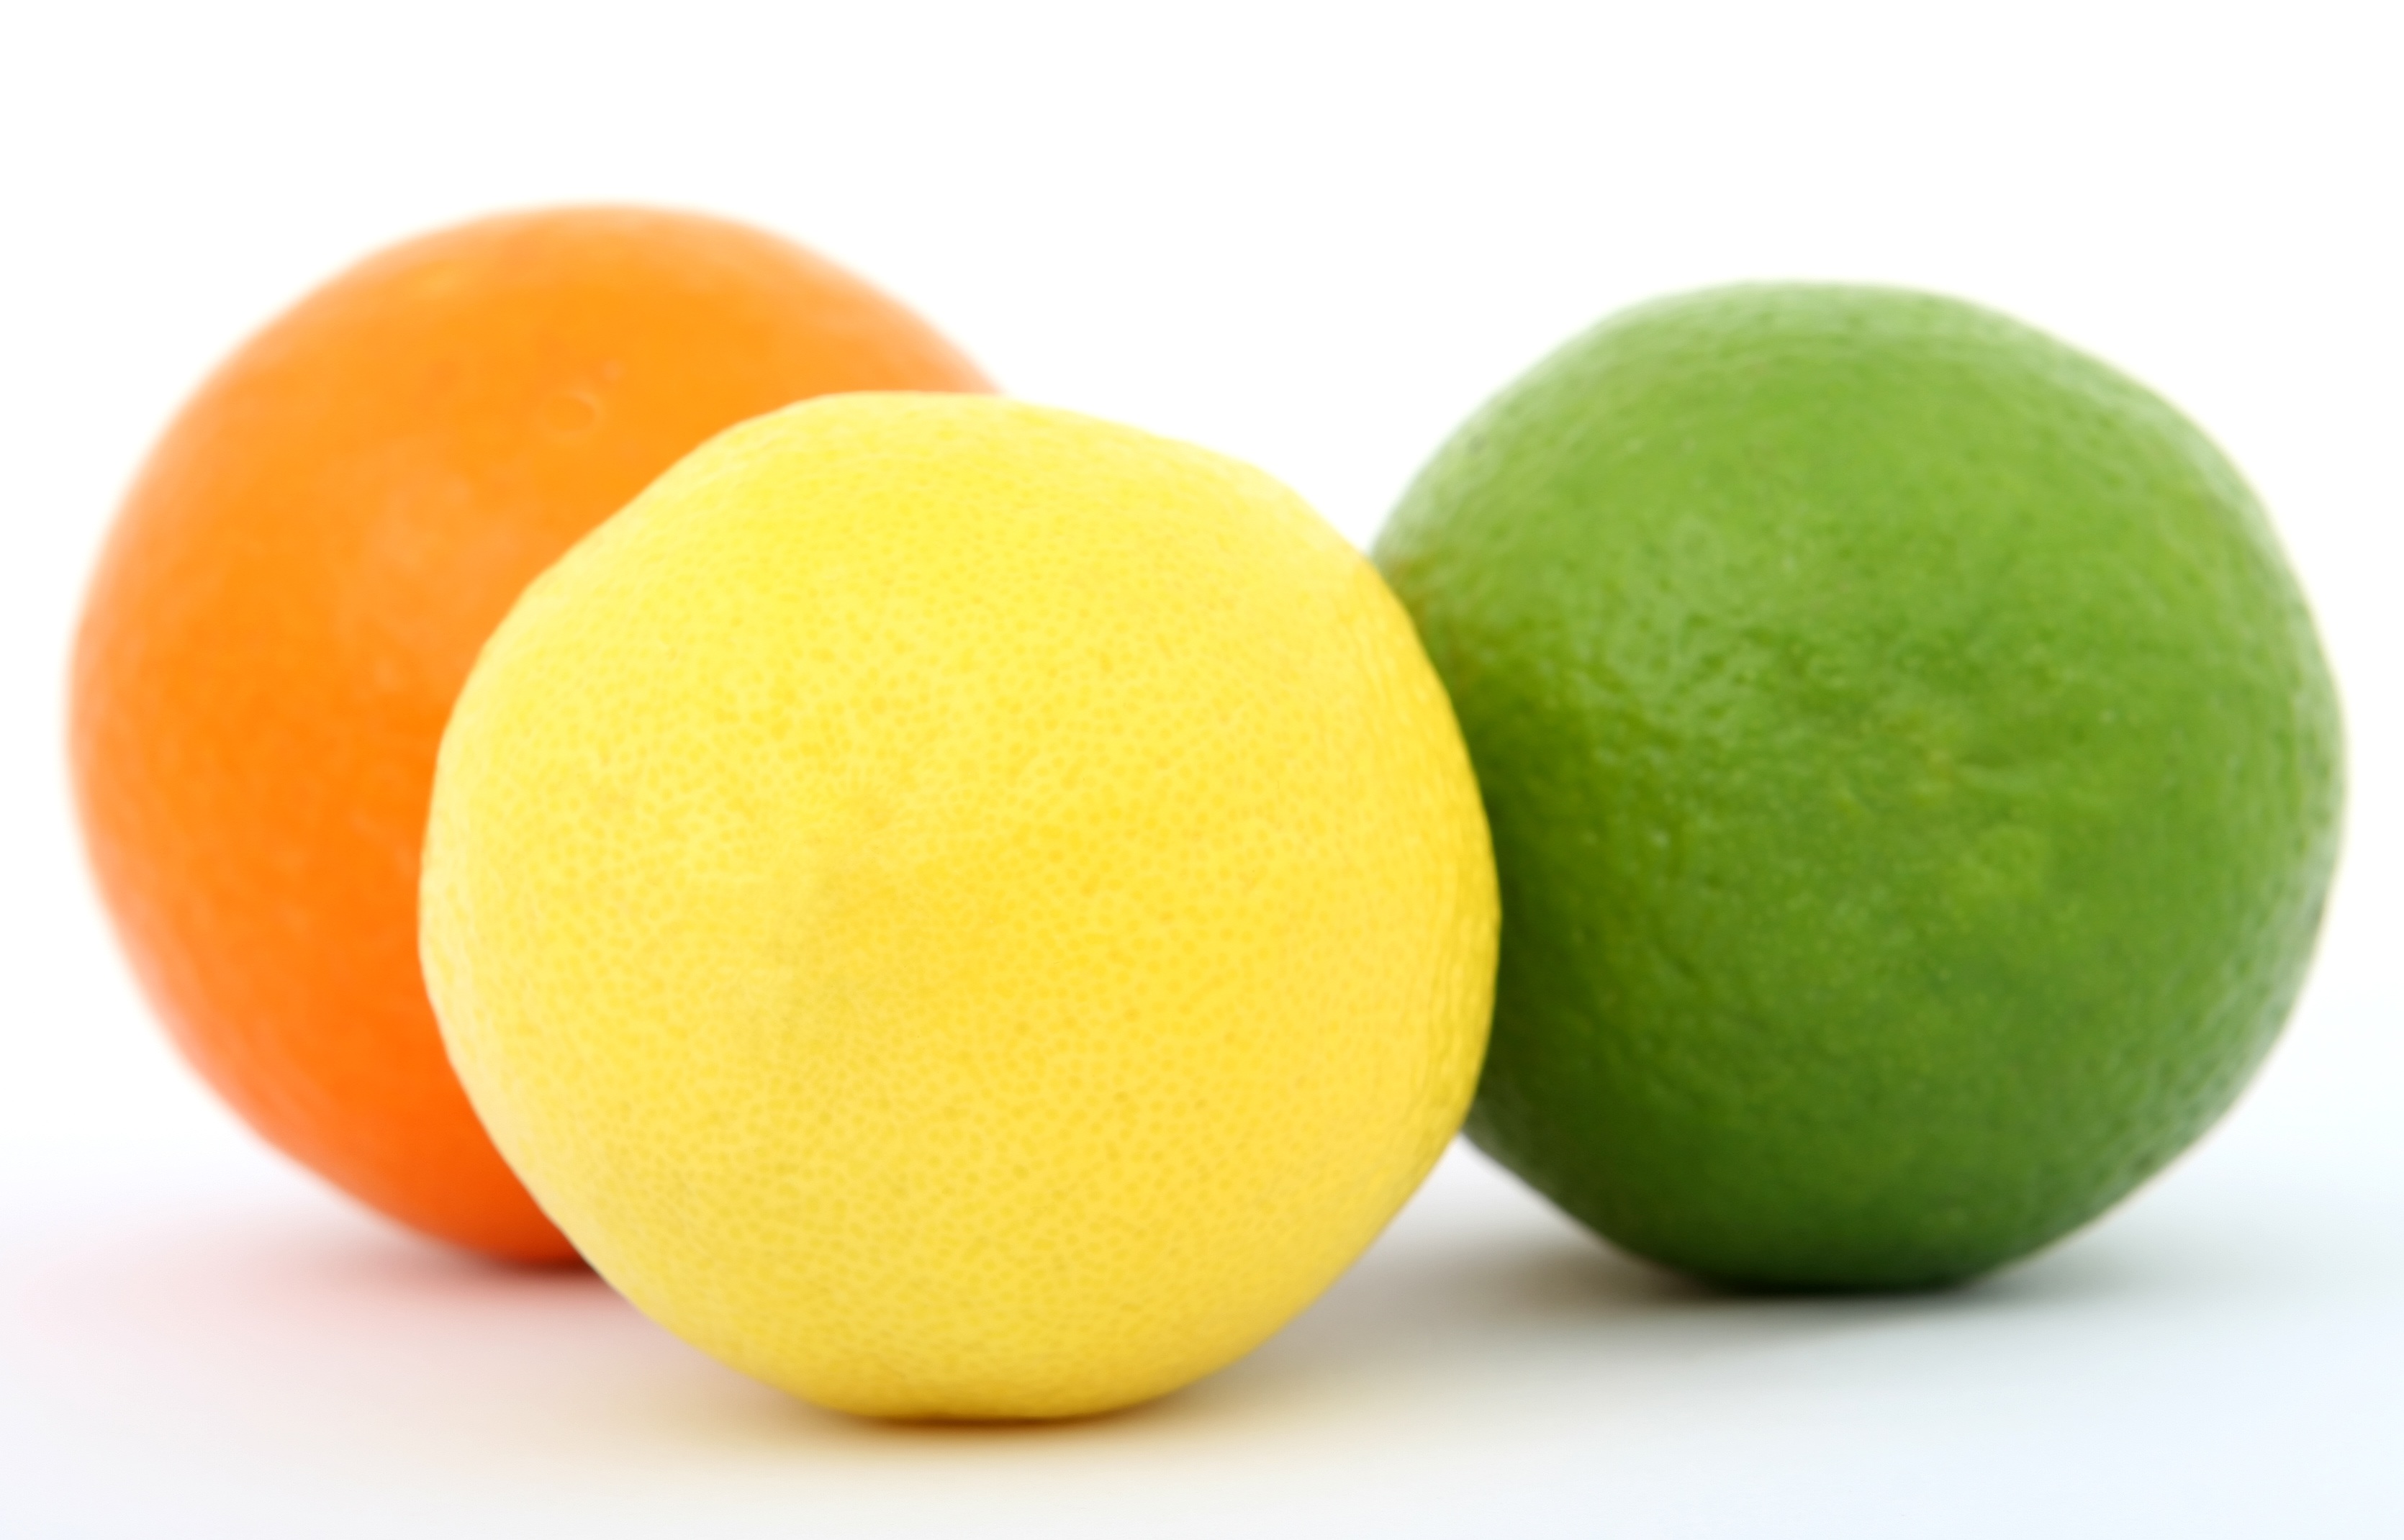
plant, white, fruit, restaurant, isolated, summer, orange, food, salad, green, cooking, ingredient, produce, tropical, macro, natural, fresh, colorful, yellow, closeup, breakfast, healthy, delicious, health, cookery, fitness, lemon, life, lime, squeeze, close up, peel, background, nutrition, vegetables, bright, seasonal, tasty, ball, still, good, slim, catering, diet, bitter, refreshing, citrus, sour, dieting, flowering plant, slimming, several, land plant, sweet lemon, wholesome